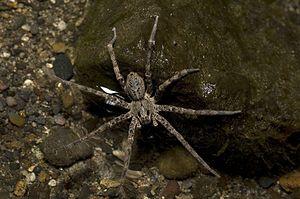
Dolomedes est un genre d'araignées aranéomorphes de la famille des Pisauridae.